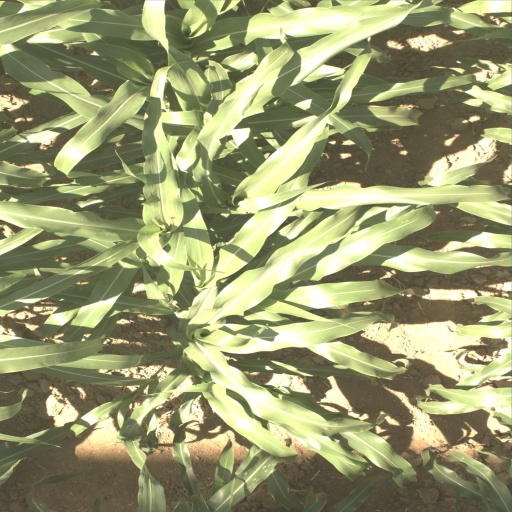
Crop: sorghum